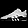
Label: Sneaker